The Point, Eastleigh

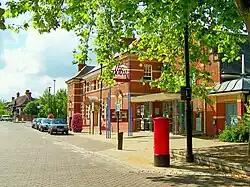

The Point is a theatre and dance studio for contemporary performance and contemporary dance at Eastleigh in Hampshire, England, operating under the auspices of Eastleigh Borough Council. It was previously the local council offices and then the local town hall for Eastleigh before being converted into a theatre in 1997.